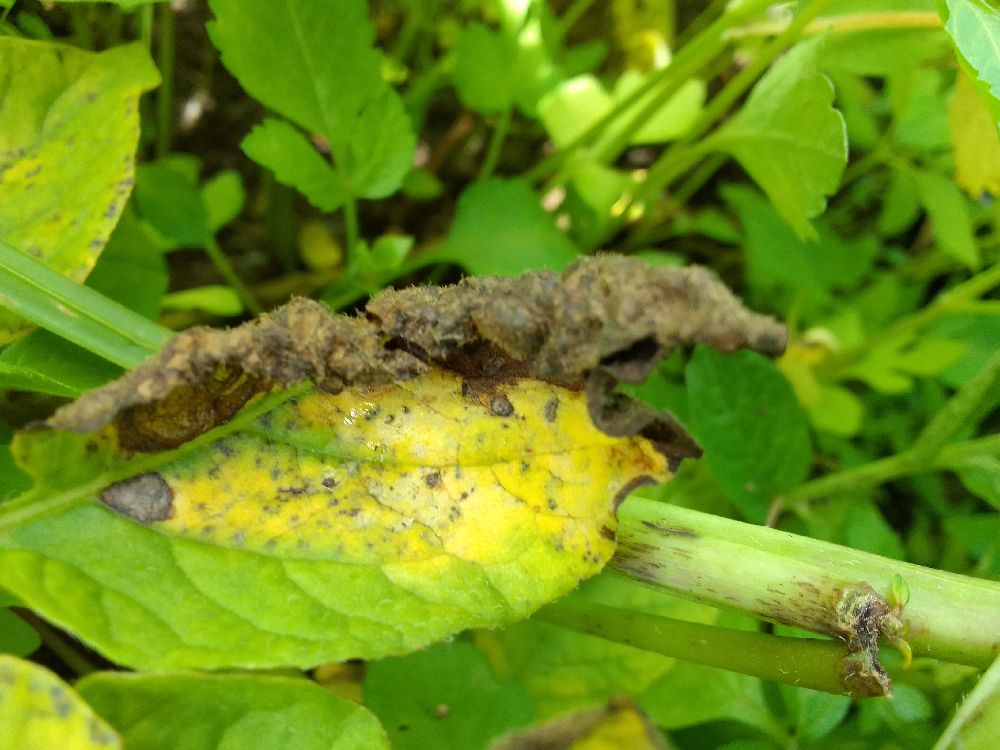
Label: Early blight